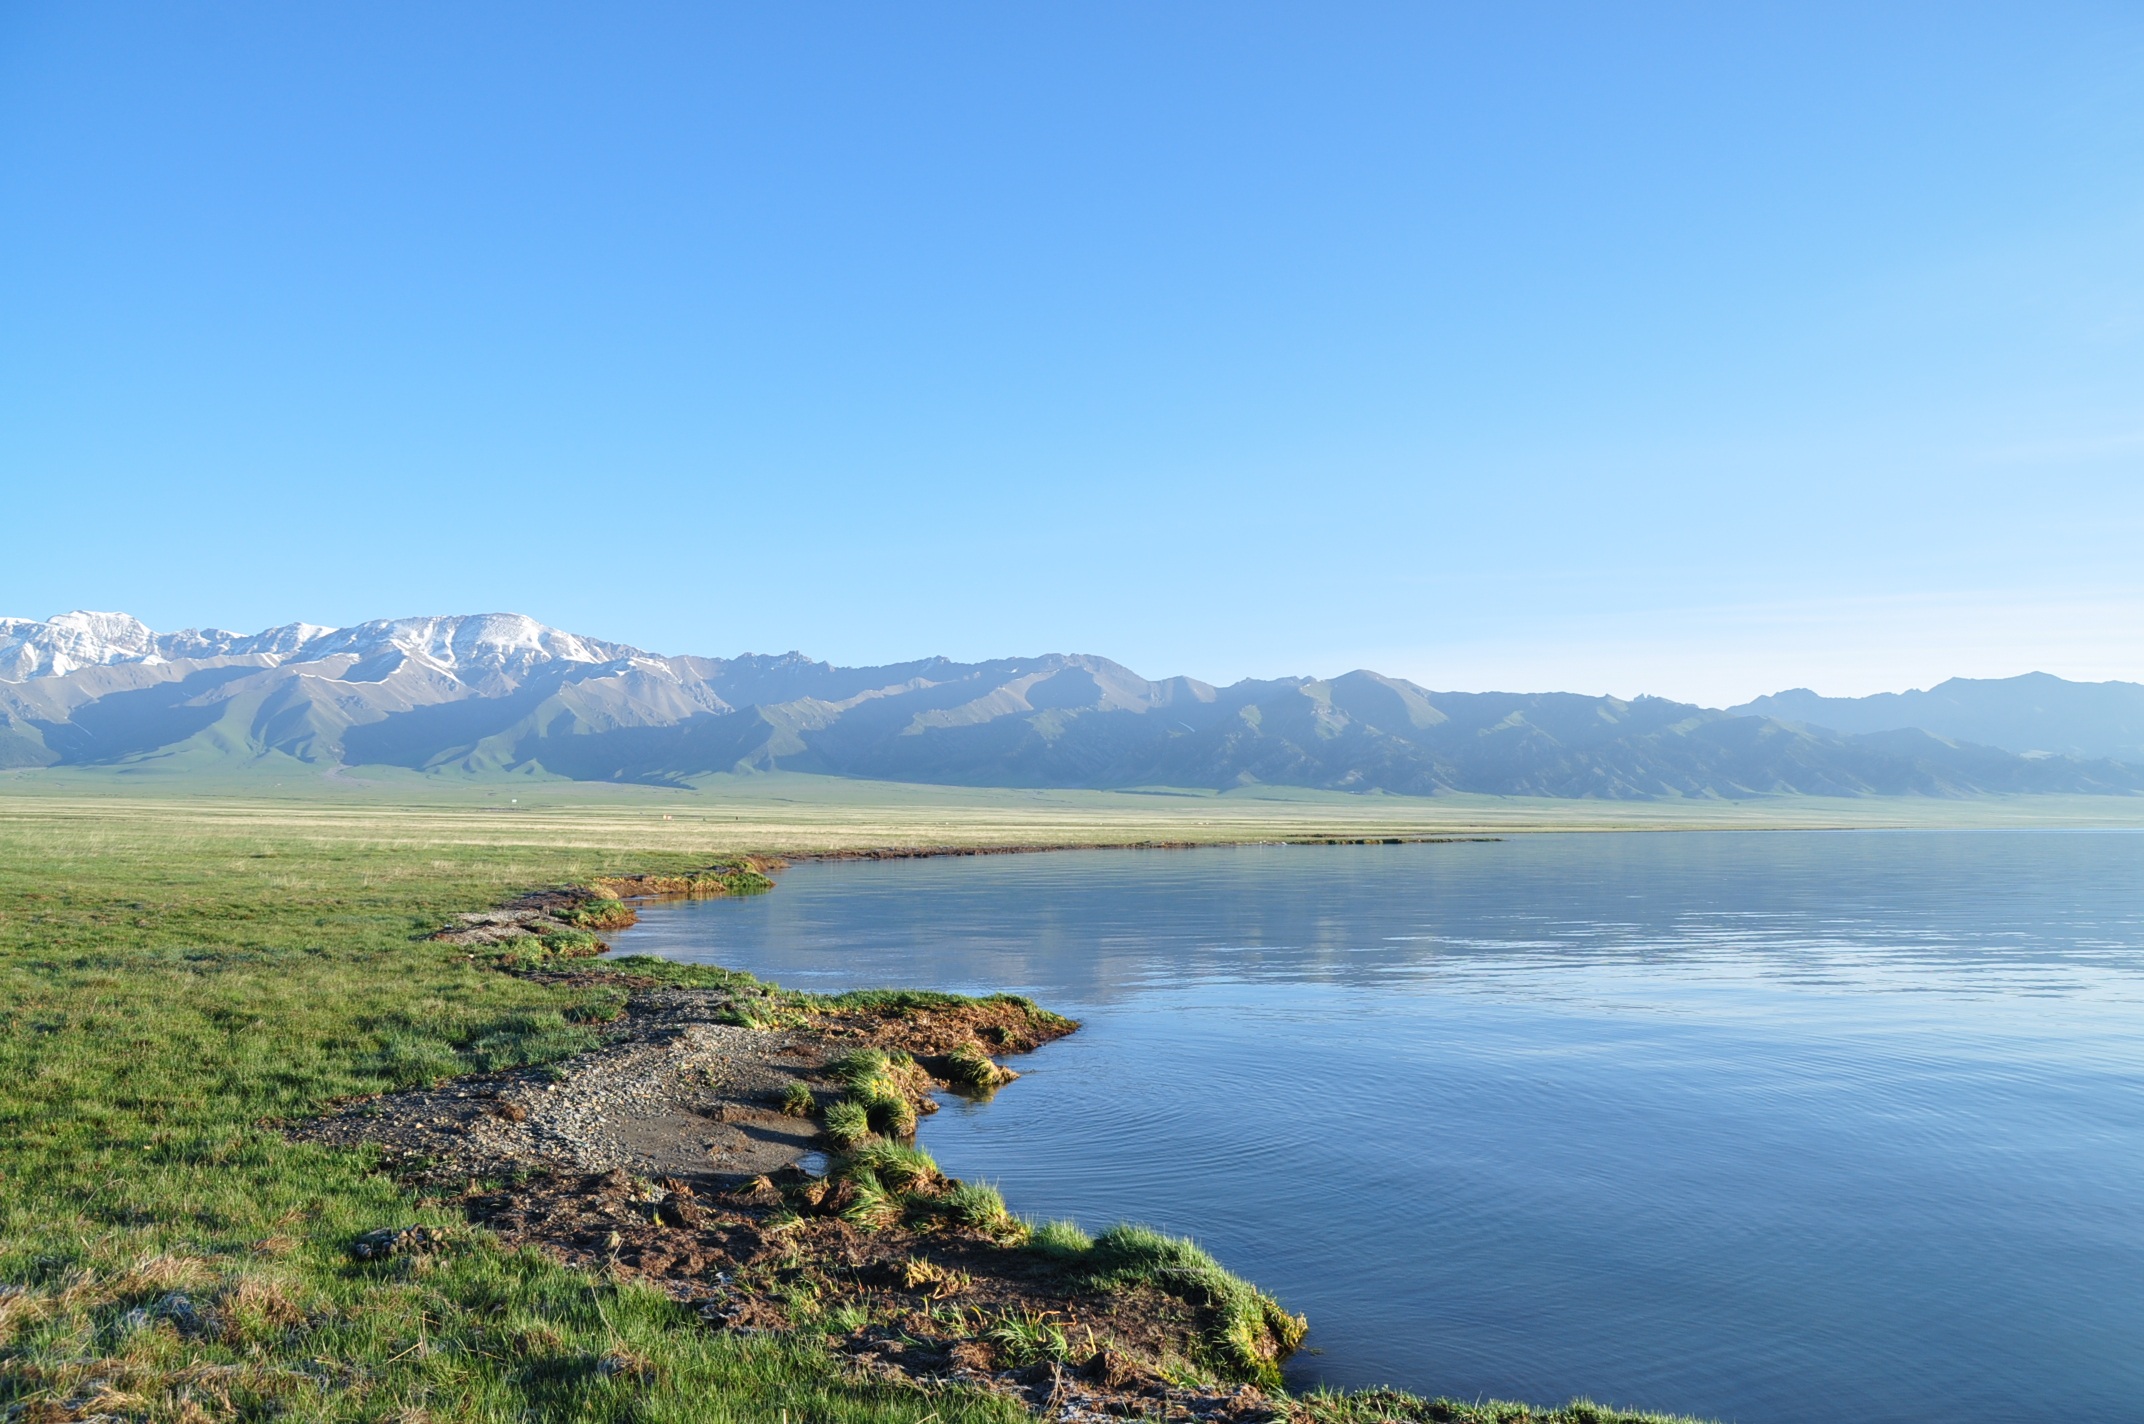
landscape, sea, coast, horizon, wilderness, mountain, lake, mountain range, panorama, natural, bay, reservoir, body of water, plateau, fell, loch, lakefront, crater lake, sailimu lake